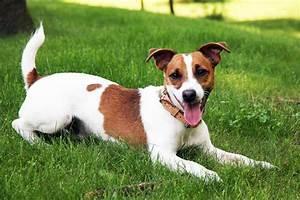
dog